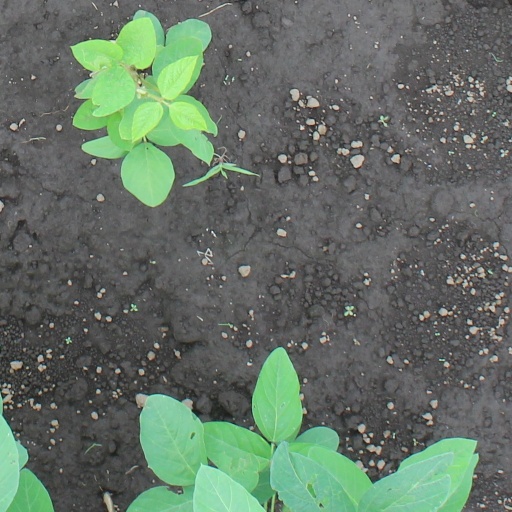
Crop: soybean